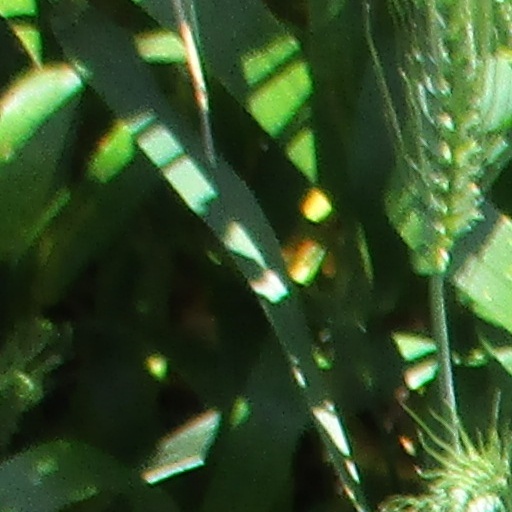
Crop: wheat